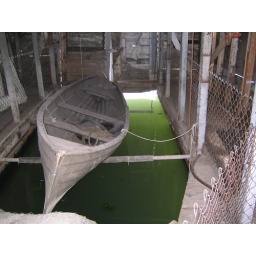
Boat in the boat house